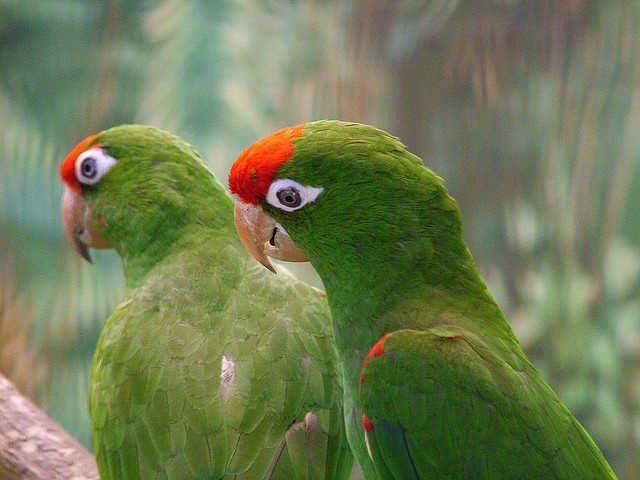
The green-colored parrots with orange feathers on their heads have downturned beaks.
Two green birds with red heads standing next to each other.
Two green and orange parrots standing next to each other.
Two parrots sitting side by side on a perch.
Two green parrots that are next to each other.